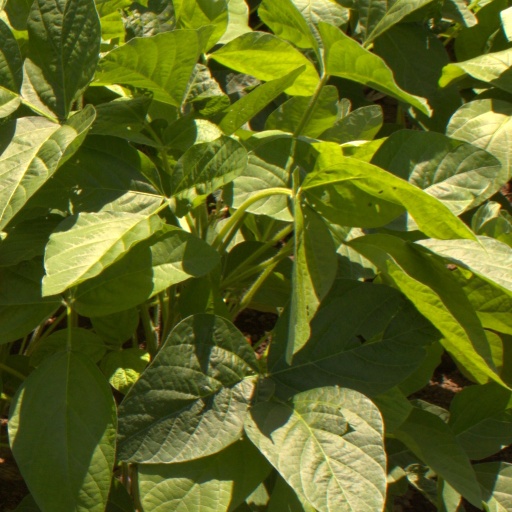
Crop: soybean